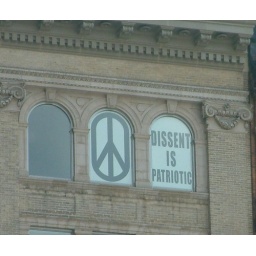
This was taken from ground zero in NYC. It is a building overlooking the site.